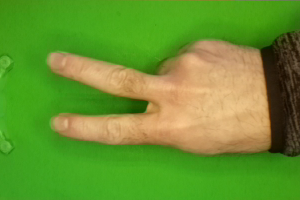
Label: scissors